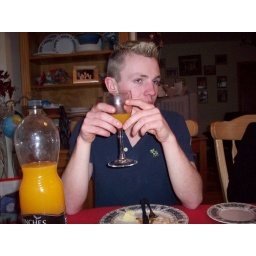
Ray enjoying orange in a wine glass at Christmas dinner